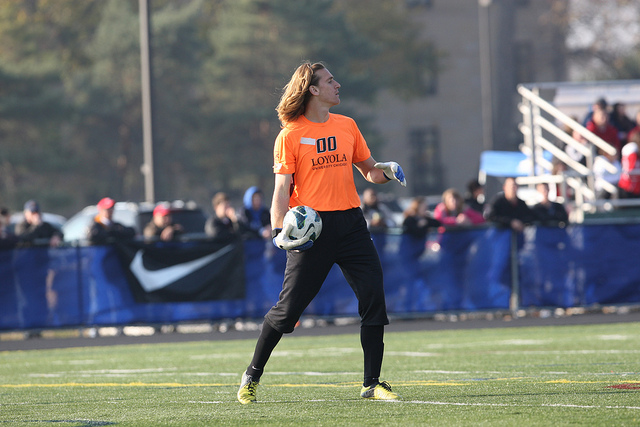
một thủ môn đang cầm quả bóng và đứng ở trên sân